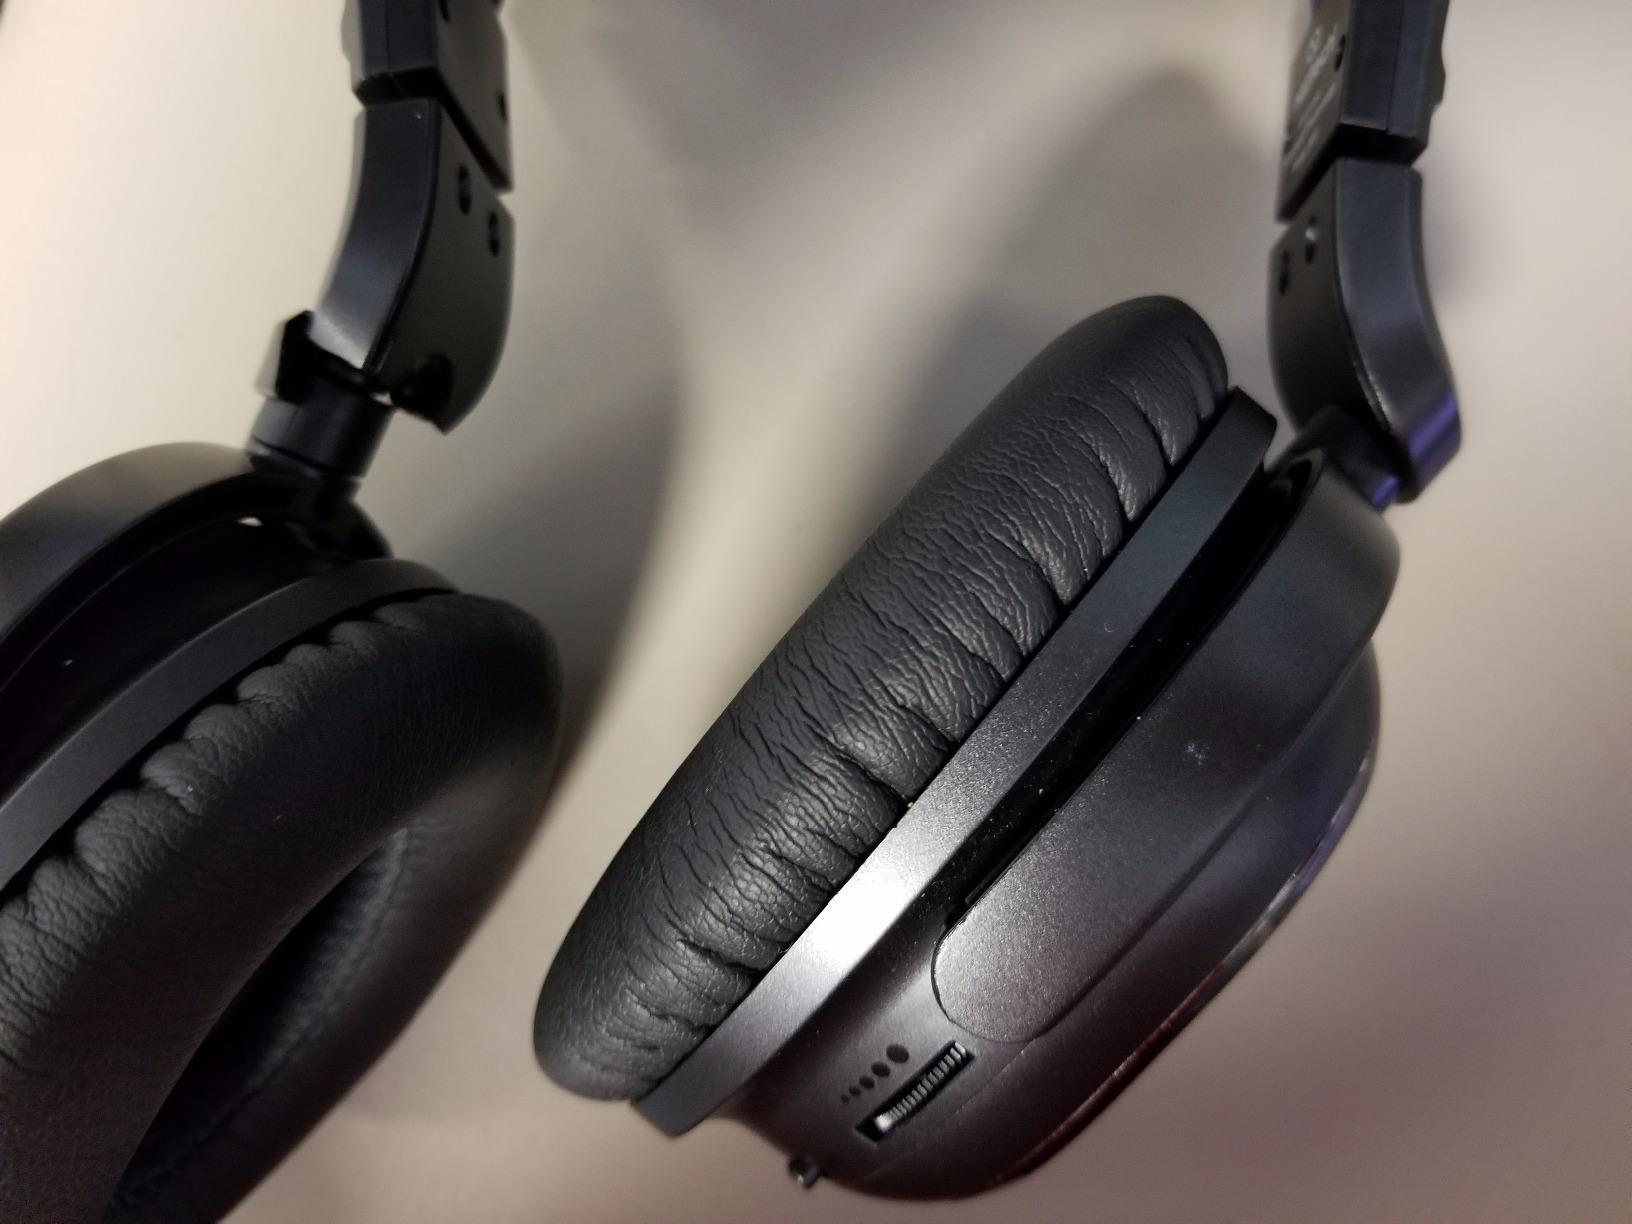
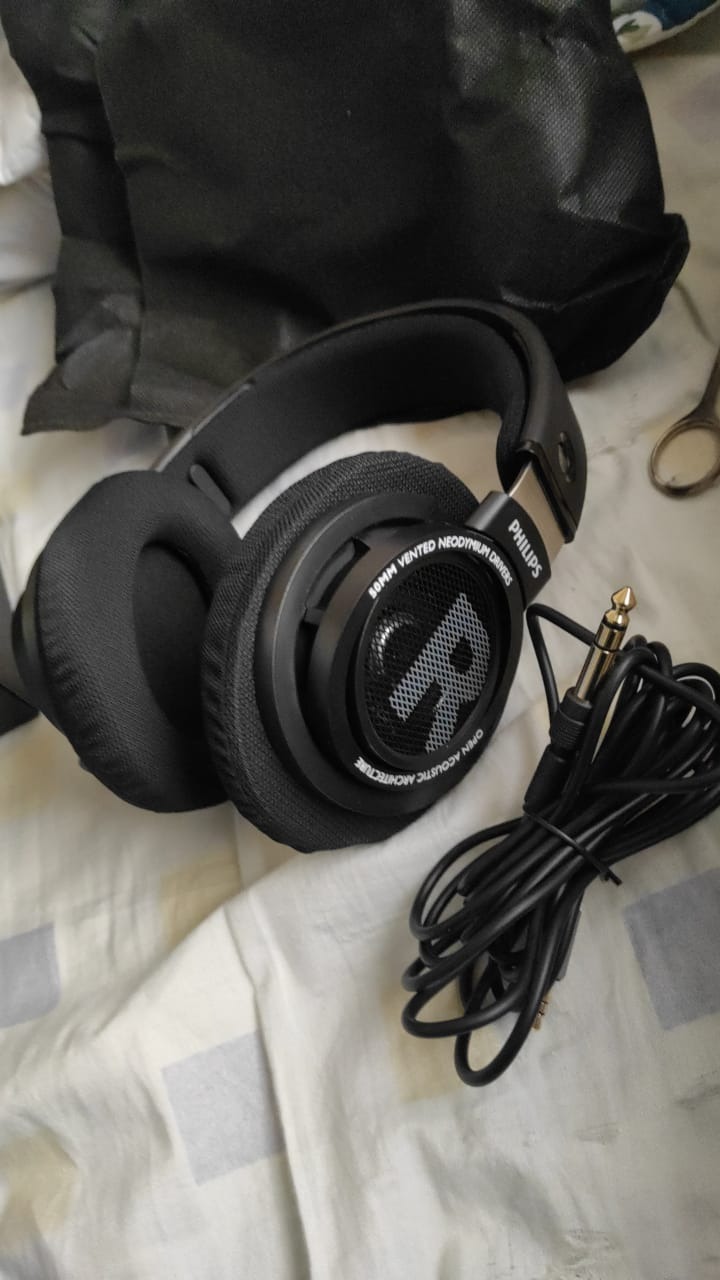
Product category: headphones
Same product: no